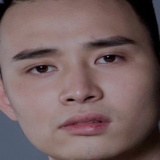
diễn viên Thịnh Sếu